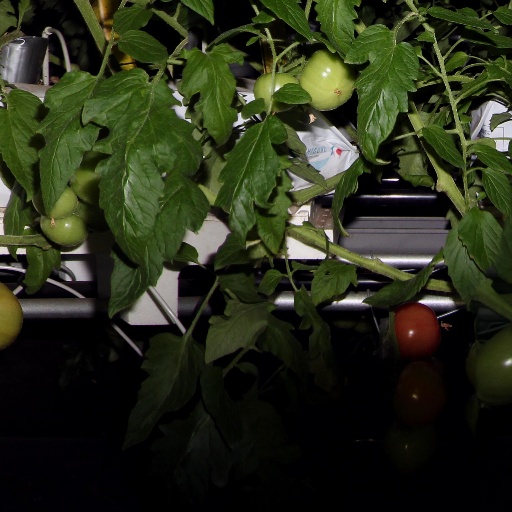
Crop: tomato